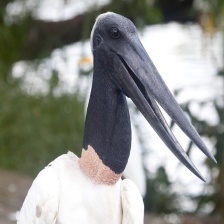
Species: JABIRU
Scientific name: JABIRU MYCTERIA
ImageNet parent category: white_stork